Ana Mercedes Hoyos

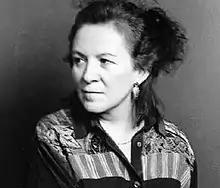

Ana Mercedes Hoyos (29 September 1942 – 5 September 2014) was a Colombian painter, sculptor and a pioneer in modern art in the country. In her half-century of artistic works, she garnered over seventeen awards of national and international recognition. Beginning her career in a Pop Art style which moved towards abstract, her trajectory moved toward cubism and realism as she explored light, color, sensuality and the bounty of her surroundings. Her reinterpretations of master painters led her to an exploration of Colombian multiculturalism, and her later works focused on Afro-Colombian and mestizo heritage within the Colombian landscape. Her works can be found in the permanent collections of the Fuji Art Museum in Tokyo; the Ibercaja Collection in Zaragoza, Spain; the Museum of Modern Art in Mexico City; the Nassau County Museum of Art of Roslyn Harbor, New York, as well as Juan Antonio Roda and museums in other Latin American cities. Her collection of archival materials on San Basilio de Palenque were donated to the United Nations University in Tokyo and the Smithsonian's National Museum of African American History and Culture.